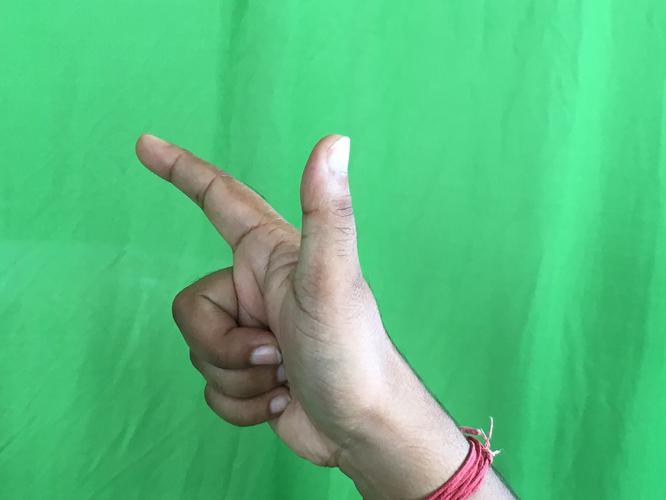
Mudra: Chandrakala
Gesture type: single_hand